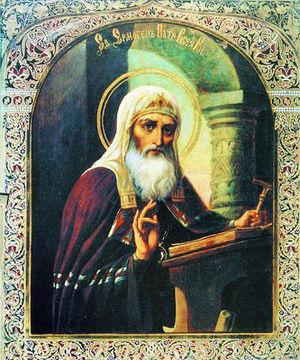
Hermogène, fut patriarche de Moscou de 1606 à 1612.